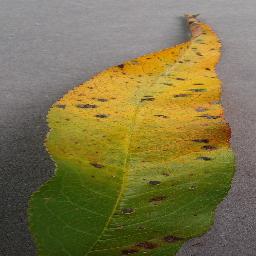
Label: Peach___Bacterial_spot